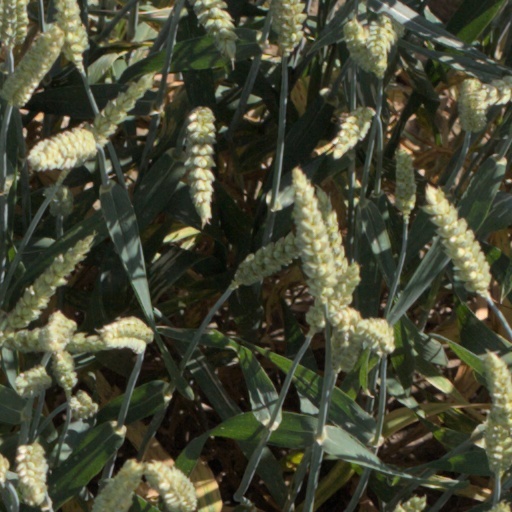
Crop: wheat